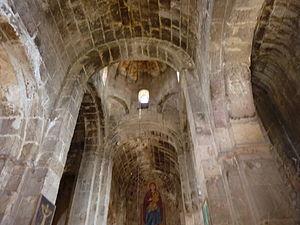
L'église d'Odzoun ou monastère d'Odzoun est un édifice religieux qui date du VIᵉ siècle, situé dans le village d'Odzoun, marz de Lorri, en Arménie. Il se trouve à l'est du gavar de Tachir, région historique de Gougark.